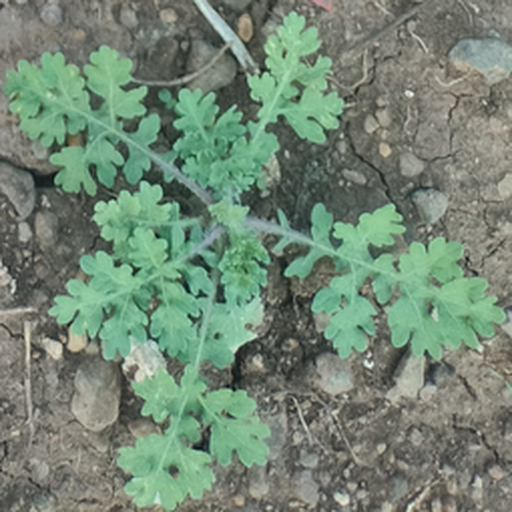
Weed species: Gajar_gavat_(Parthenium hysterophorus)